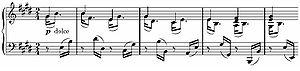
La Sonate pour piano nᵒ 30 en mi majeur, opus 109, de Ludwig van Beethoven, fut composée en 1820. Le compositeur la dédia à Maximiliana Brentano.